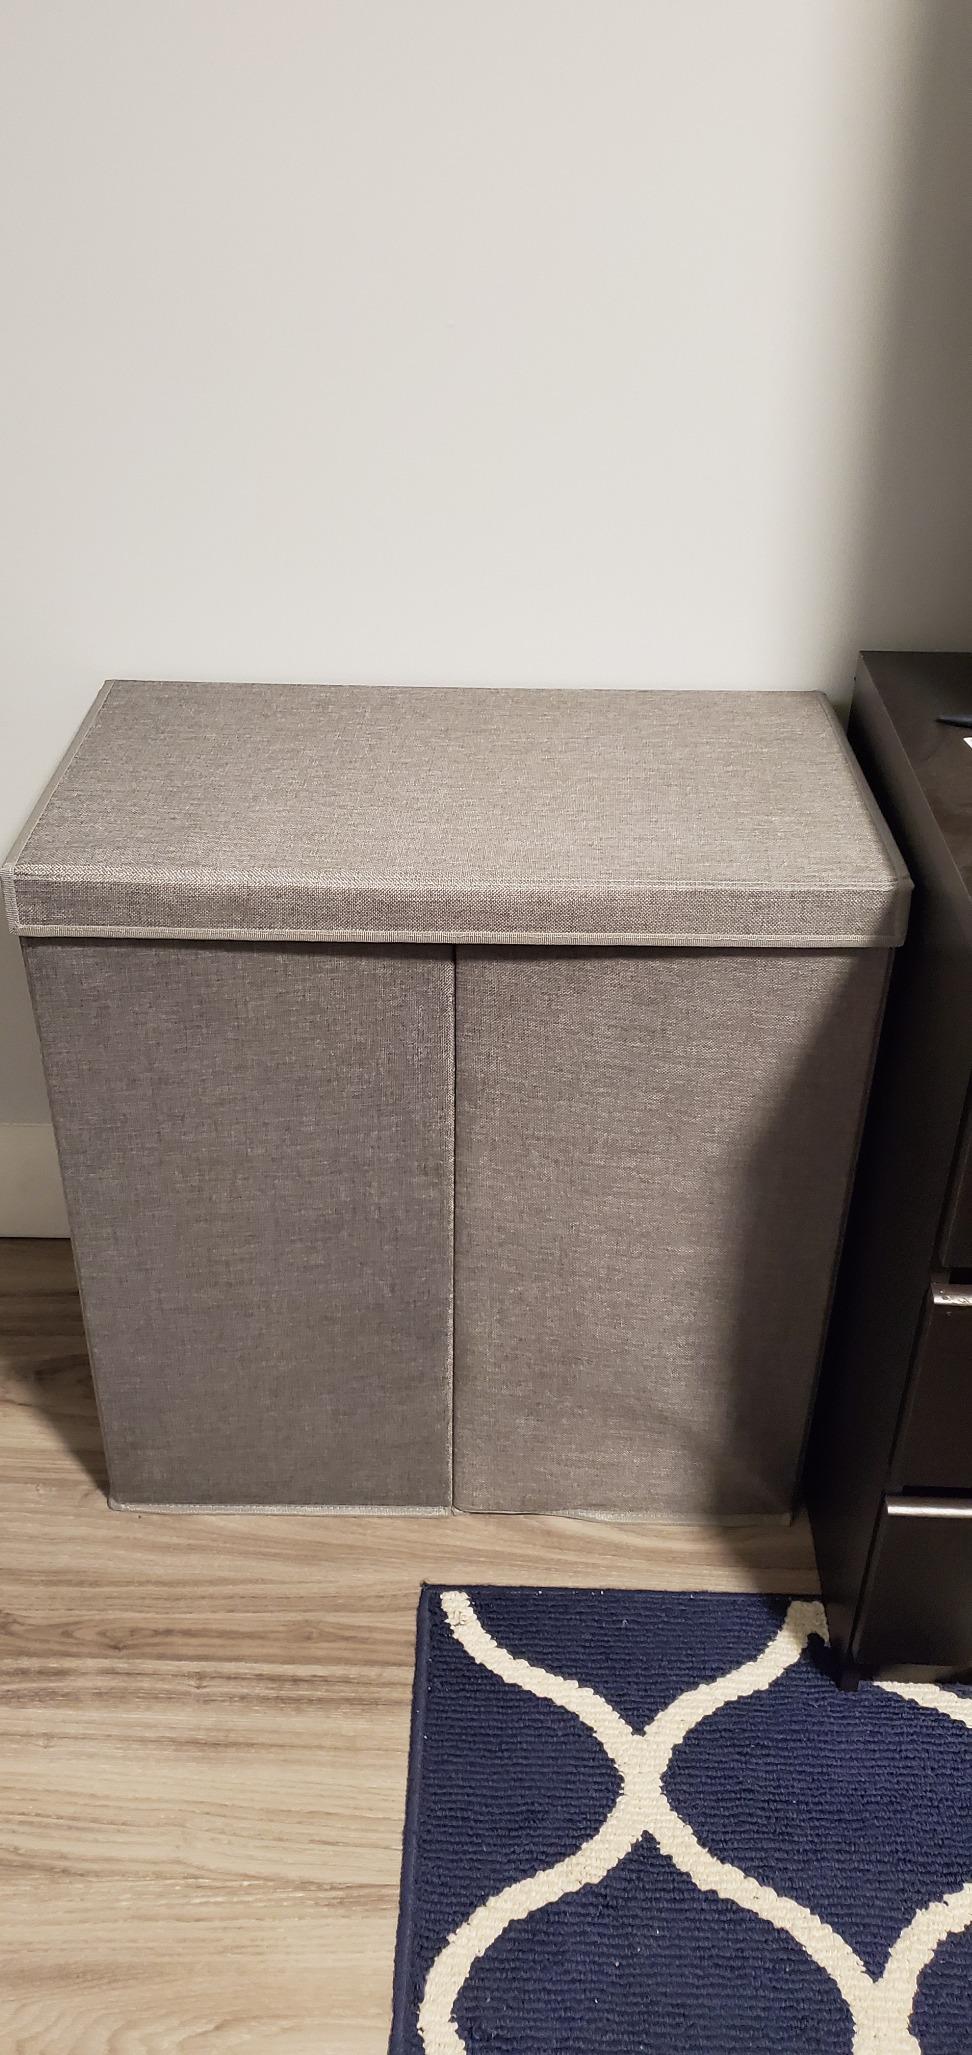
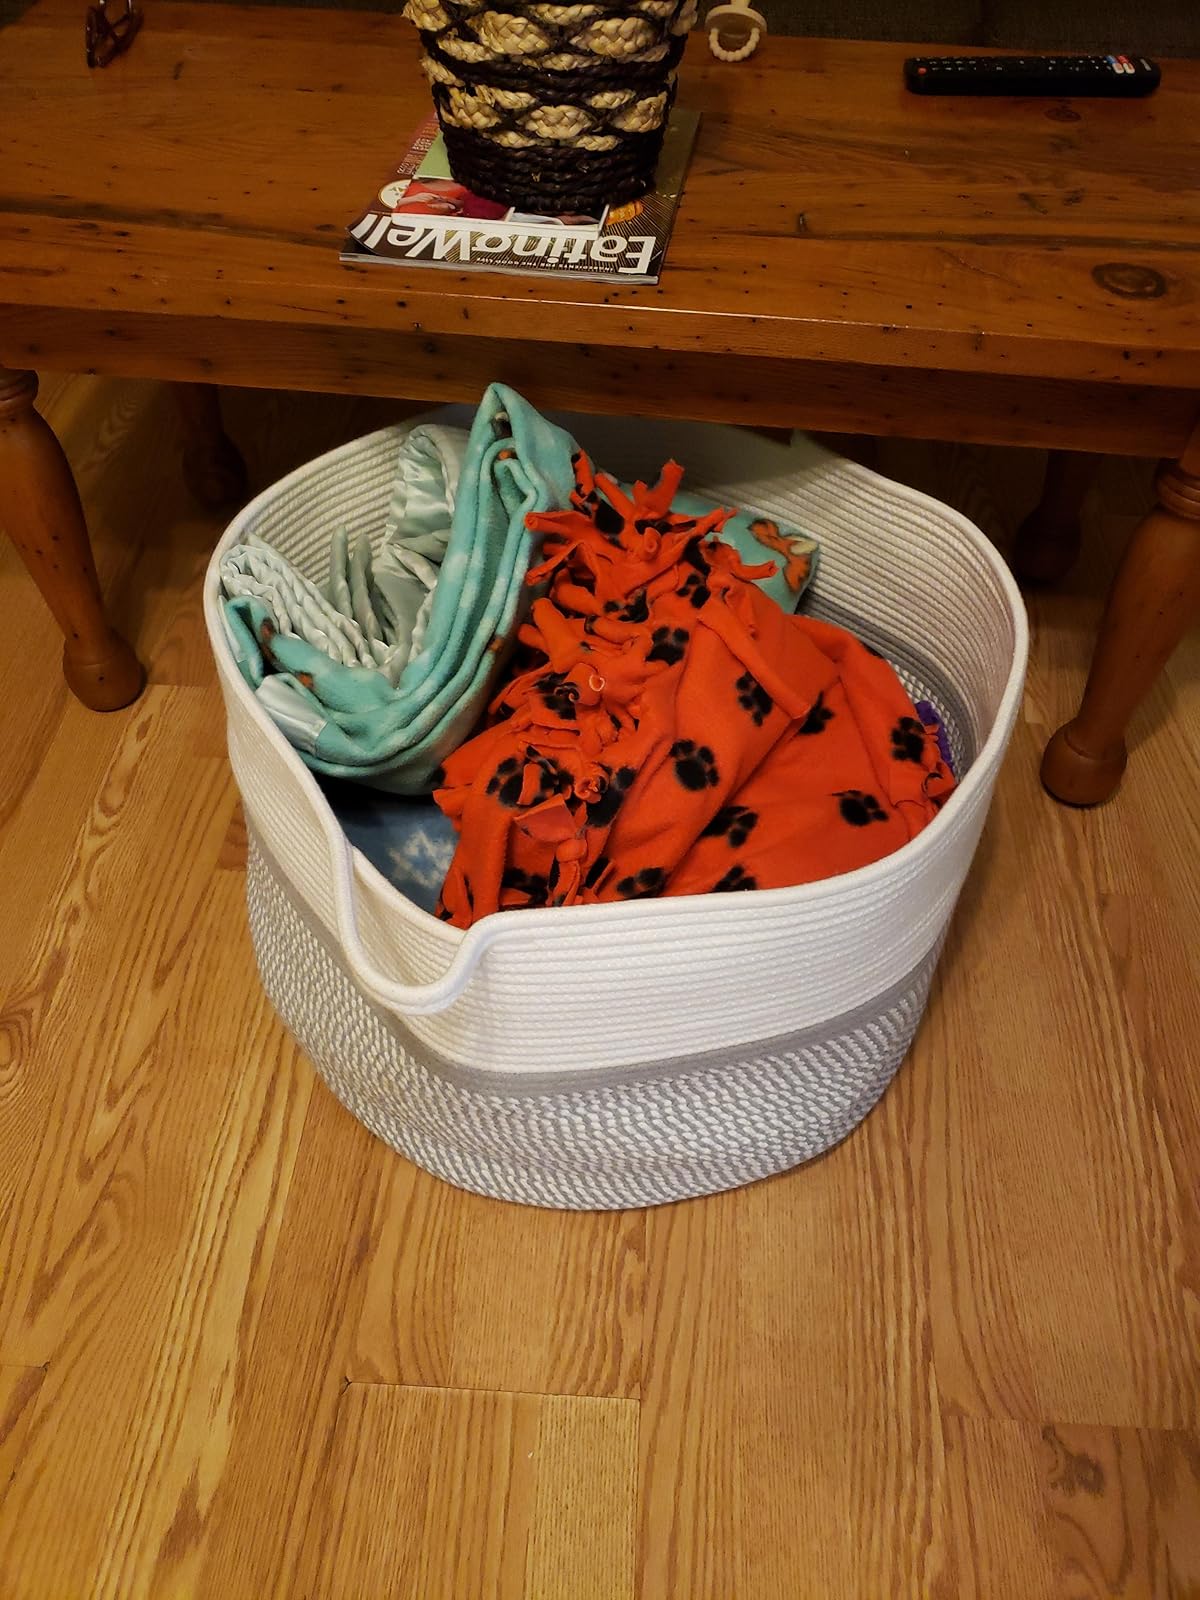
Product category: items_hamper
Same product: no